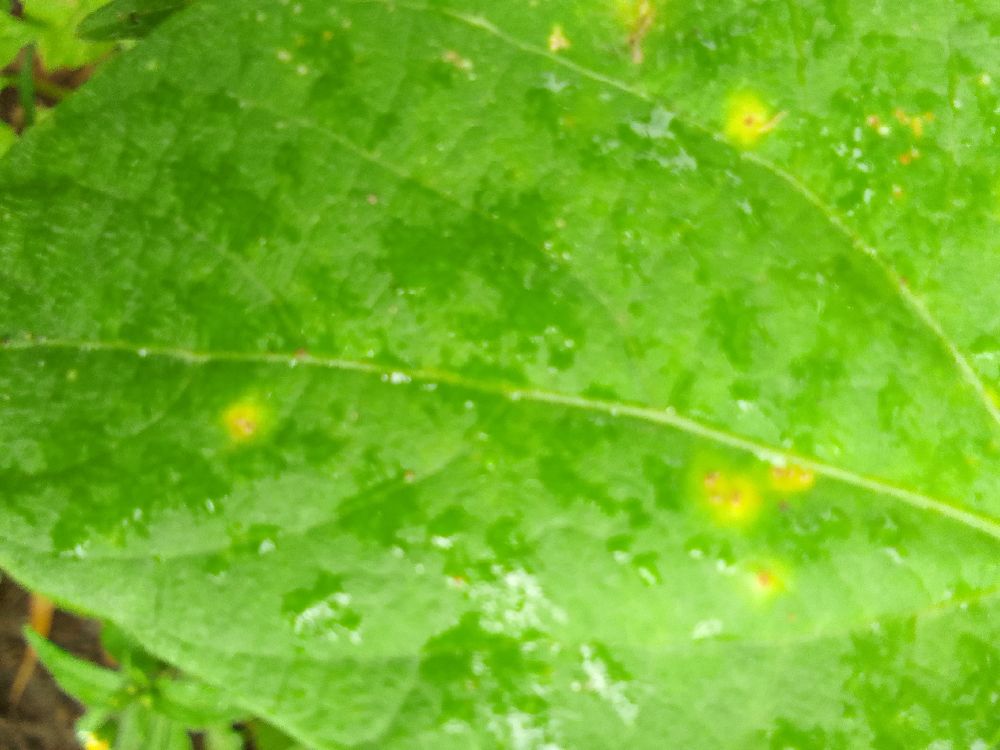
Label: rust